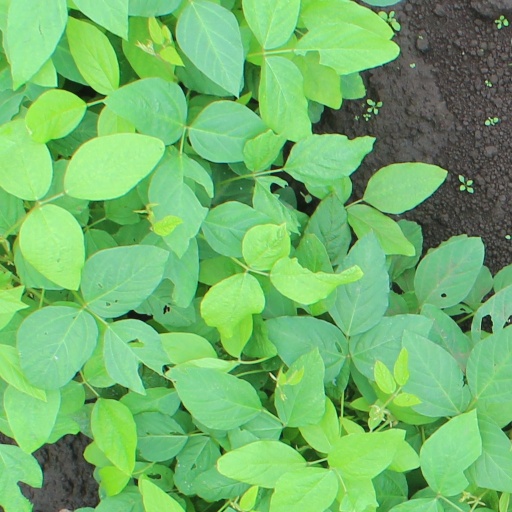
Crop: soybean